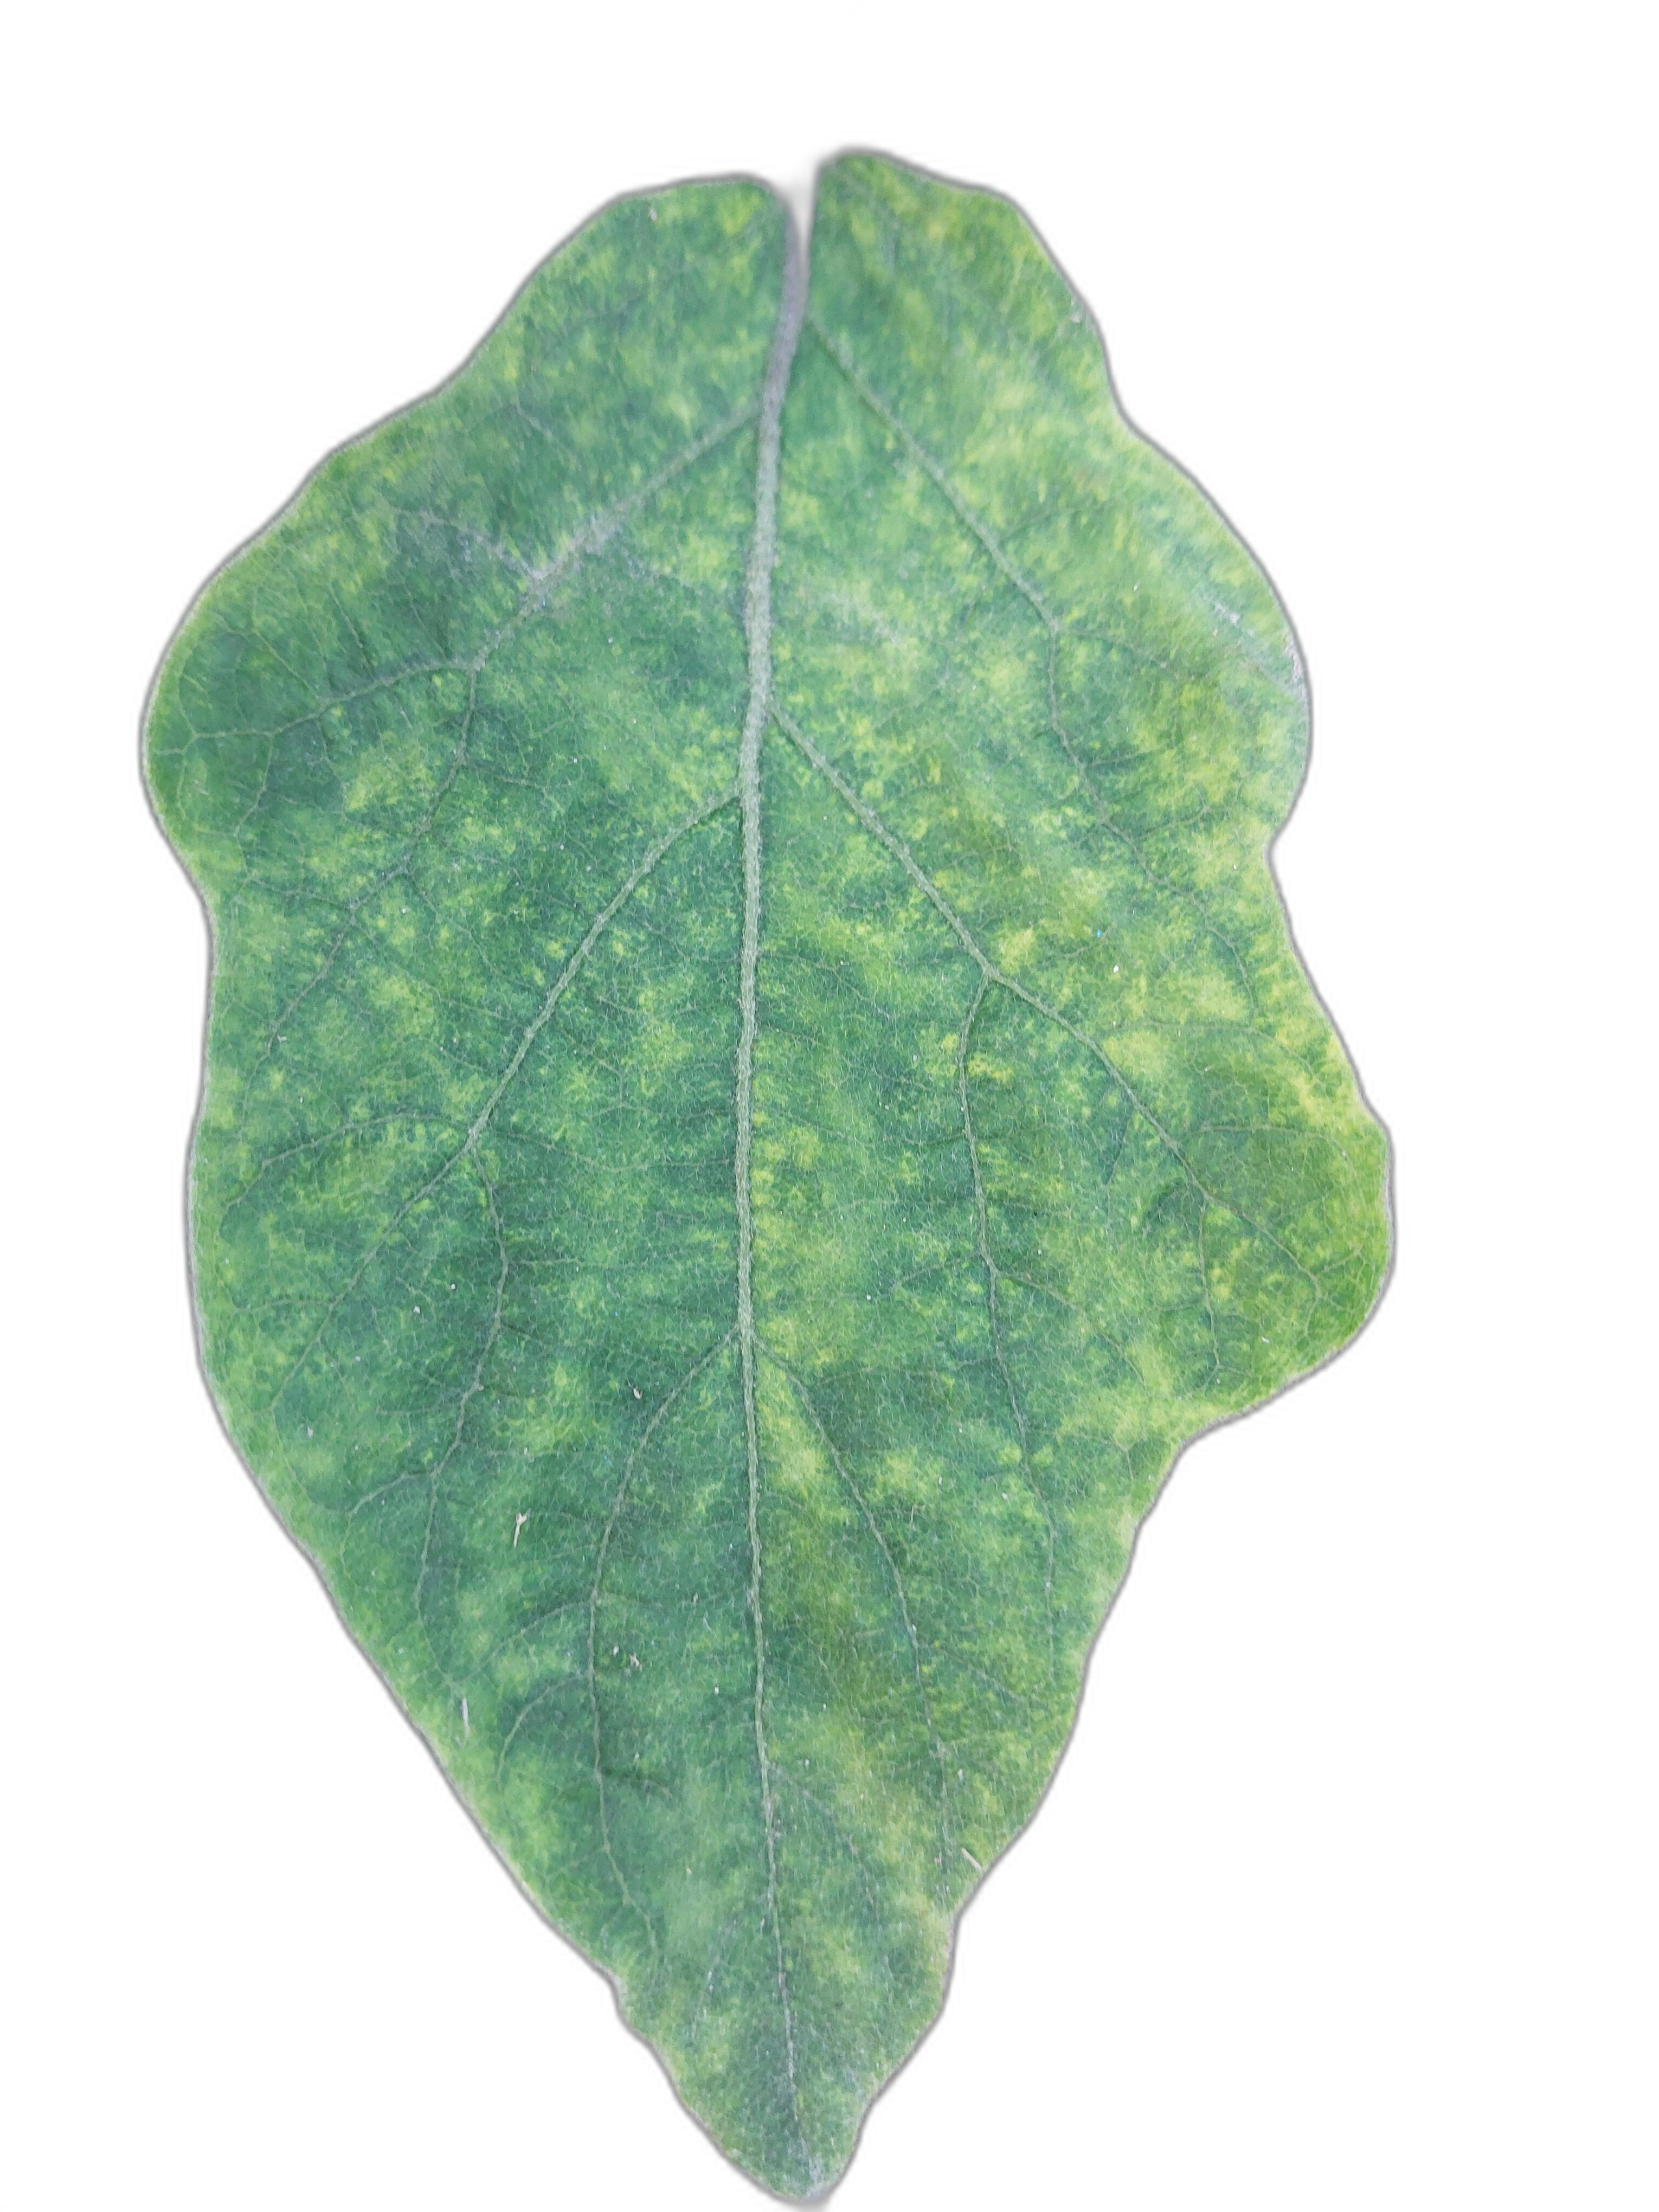
Label: Mosaic Virus Disease